Historic preservation

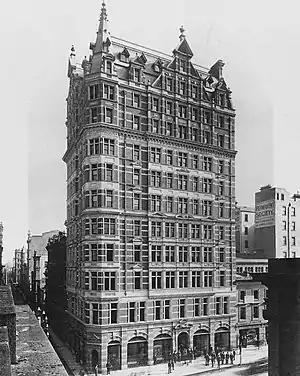
Melbourne's APA Building was constructed in Queen Anne style in 1889 and demolished in 1981.

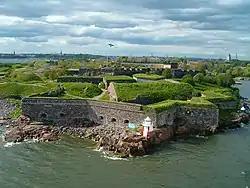
The Fortress of Suomenlinna from 18th century in Helsinki, Finland, is one of the most significant UNESCO's World Heritage sites since 1991.

A historic district in the United States is a group of buildings, properties, or sites that have been designated by one of several entities on different levels as historically or architecturally significant. Buildings, structures, objects and sites within a historic district are normally divided into two categories, contributing and non-contributing. Districts greatly vary in size, some having hundreds of structures while others have just a few.